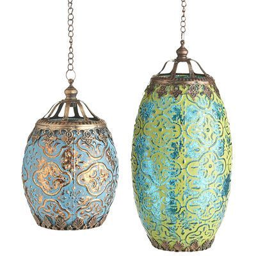
invention on sale for $9.95 and $14.95 .